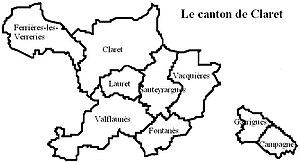
Le canton de Claret est une ancienne division administrative française située dans le département de l'Hérault, dans l'Arrondissement de Montpellier.